Cash (Chinese coin)

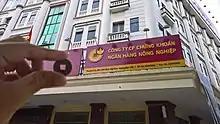
A cash coin used as part of the logo of Agriseco in the Hoàng Mai District, Hanoi, Vietnam

In imperial China cash coins were used for fortune telling, or divination, this would be done by first lighting incense to the effigy of a Chinese deity, and then casting three cash coins into a tortoise shell. The Chinese fortune telling process using cash coins involved the fortune teller counted the number of coins lying on their obverse or reverse sides, and how these coins scratched the shell, this process was repeated three or six times. After this a very intricate system based on the position of the coins with Bagua, and the five elements was used for divination, the Tang dynasty Kai Yuan Tong Bao coin was the most preferred for this usage. Contemporary Chinese intelligentsia found the usage of cash coins for fortune-telling to be superior to any other methods.